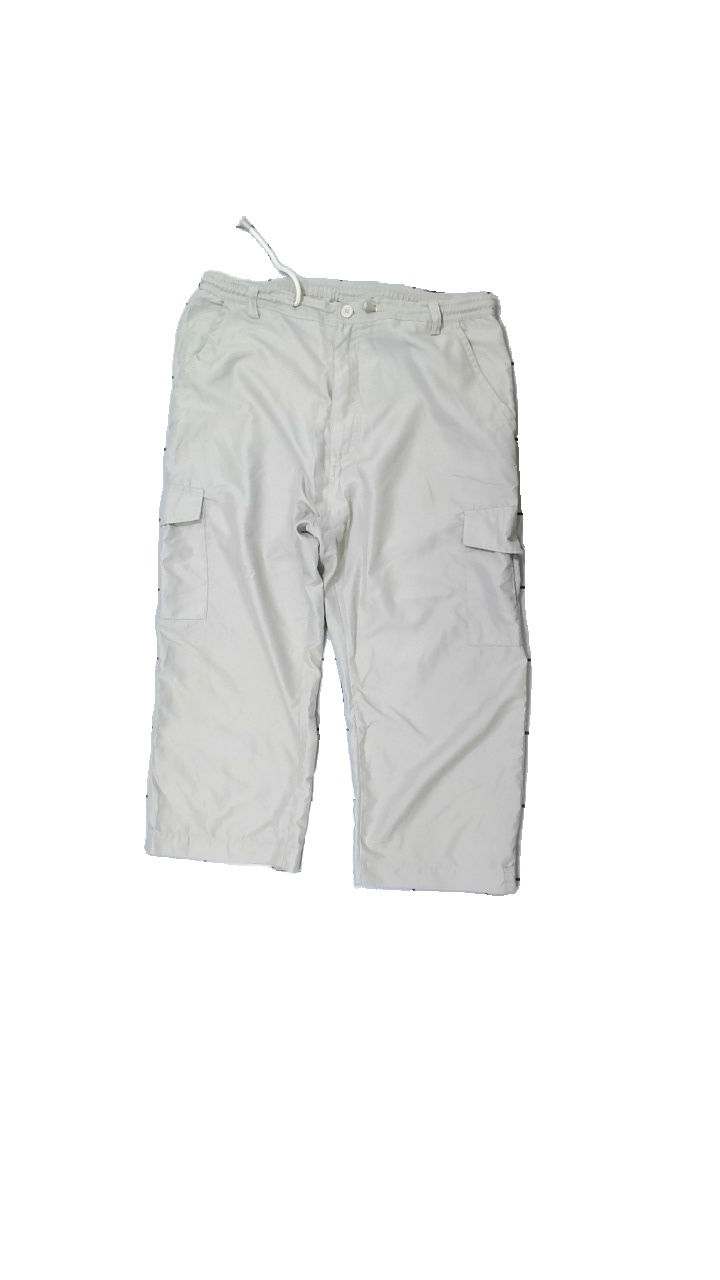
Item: Trousers (Ladies)
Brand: Sl Casual
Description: beige cropped trousers
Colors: Beige
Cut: Cropped
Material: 100% Polyester
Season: Spring
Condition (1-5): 5
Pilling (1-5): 5
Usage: Reuse
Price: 50-100